Church of San Salvador (Cifuentes)

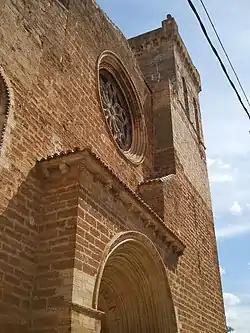

The Church of San Salvador (Spanish: "Iglesia de San Salvador") is a church located in Cifuentes, Spain. It was declared "Bien de Interés Cultural" in 1991.